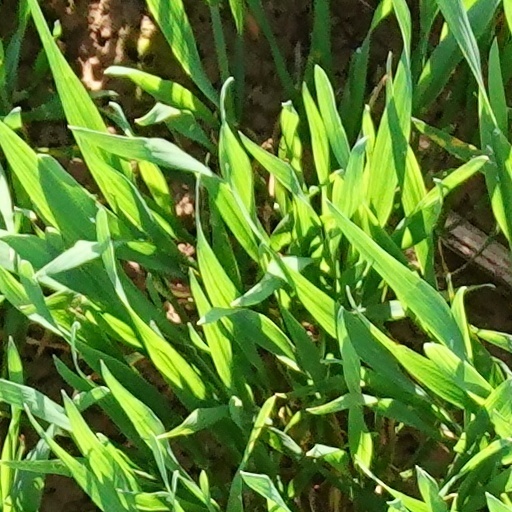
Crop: wheat